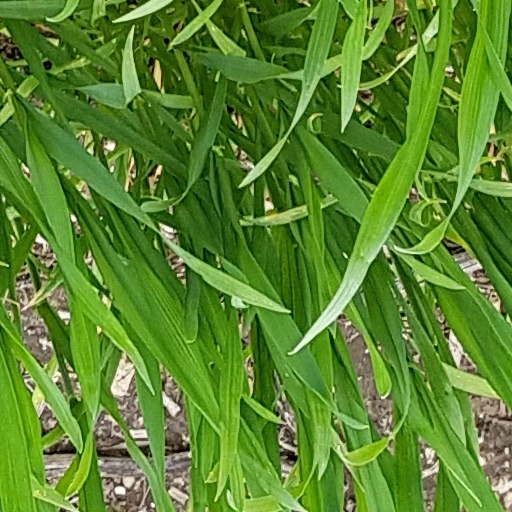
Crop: wheat